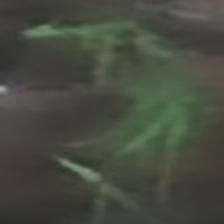
Label: single